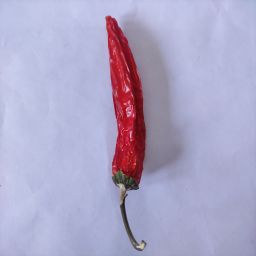
Crop: New Mexico Green Chile
Quality: Dried